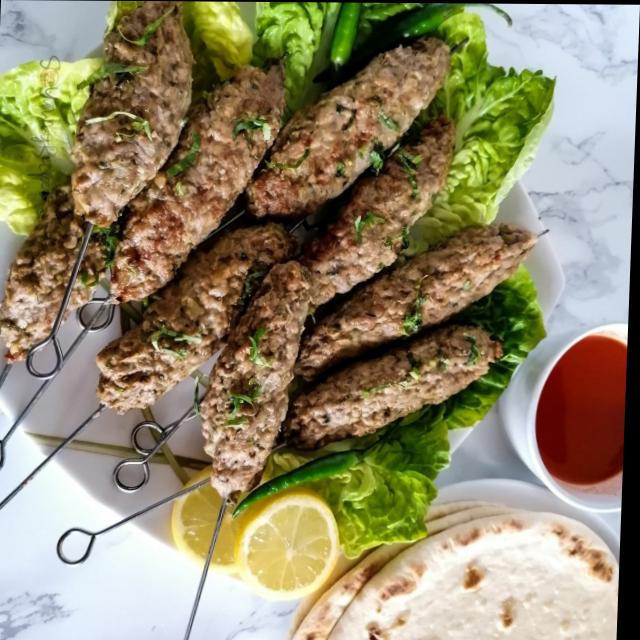
Dish: kebab